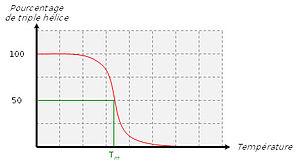
Le collagène fait partie d'une famille de protéines dites structurales, le plus souvent présente sous forme fibrillaire. Elle est présente dans la matrice extracellulaire des organismes animaux. Ces protéines ont pour fonction de conférer aux tissus une résistance mécanique à l'étirement.